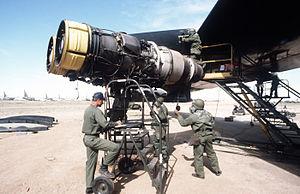
Le Boeing B-52 Stratofortress est un bombardier stratégique subsonique à réaction et à long rayon d'action mis en service en 1955 dans l'United States Air Force. La société Boeing, qui l'a conçu et construit, participe encore à sa maintenance et à son amélioration. Il peut transporter jusqu'à 31 500 kg de munitions air-sol et parcourir plus de 14 000 km sans ravitaillement. En 2017, l'USAF maintient 76 appareils en service.
Le Pratt & Whitney J57 est un turboréacteur conçu par la société américaine Pratt & Whitney, à l'origine pour motoriser le Boeing B-52 Stratofortress. Premier réacteur au monde à dépasser les 10 000 livres de poussée, il a été produit à plus de 20 000 exemplaires.